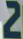
Number: 2